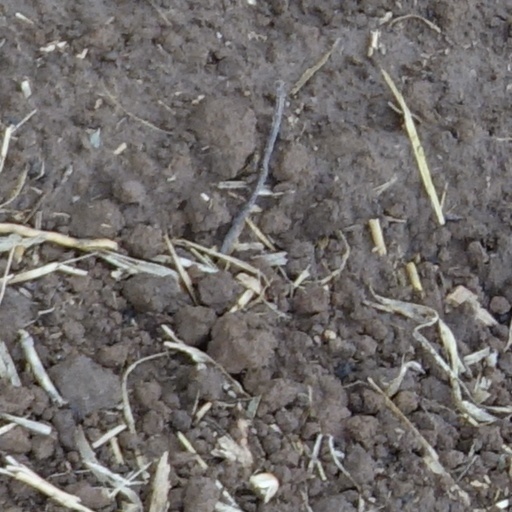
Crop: wheat